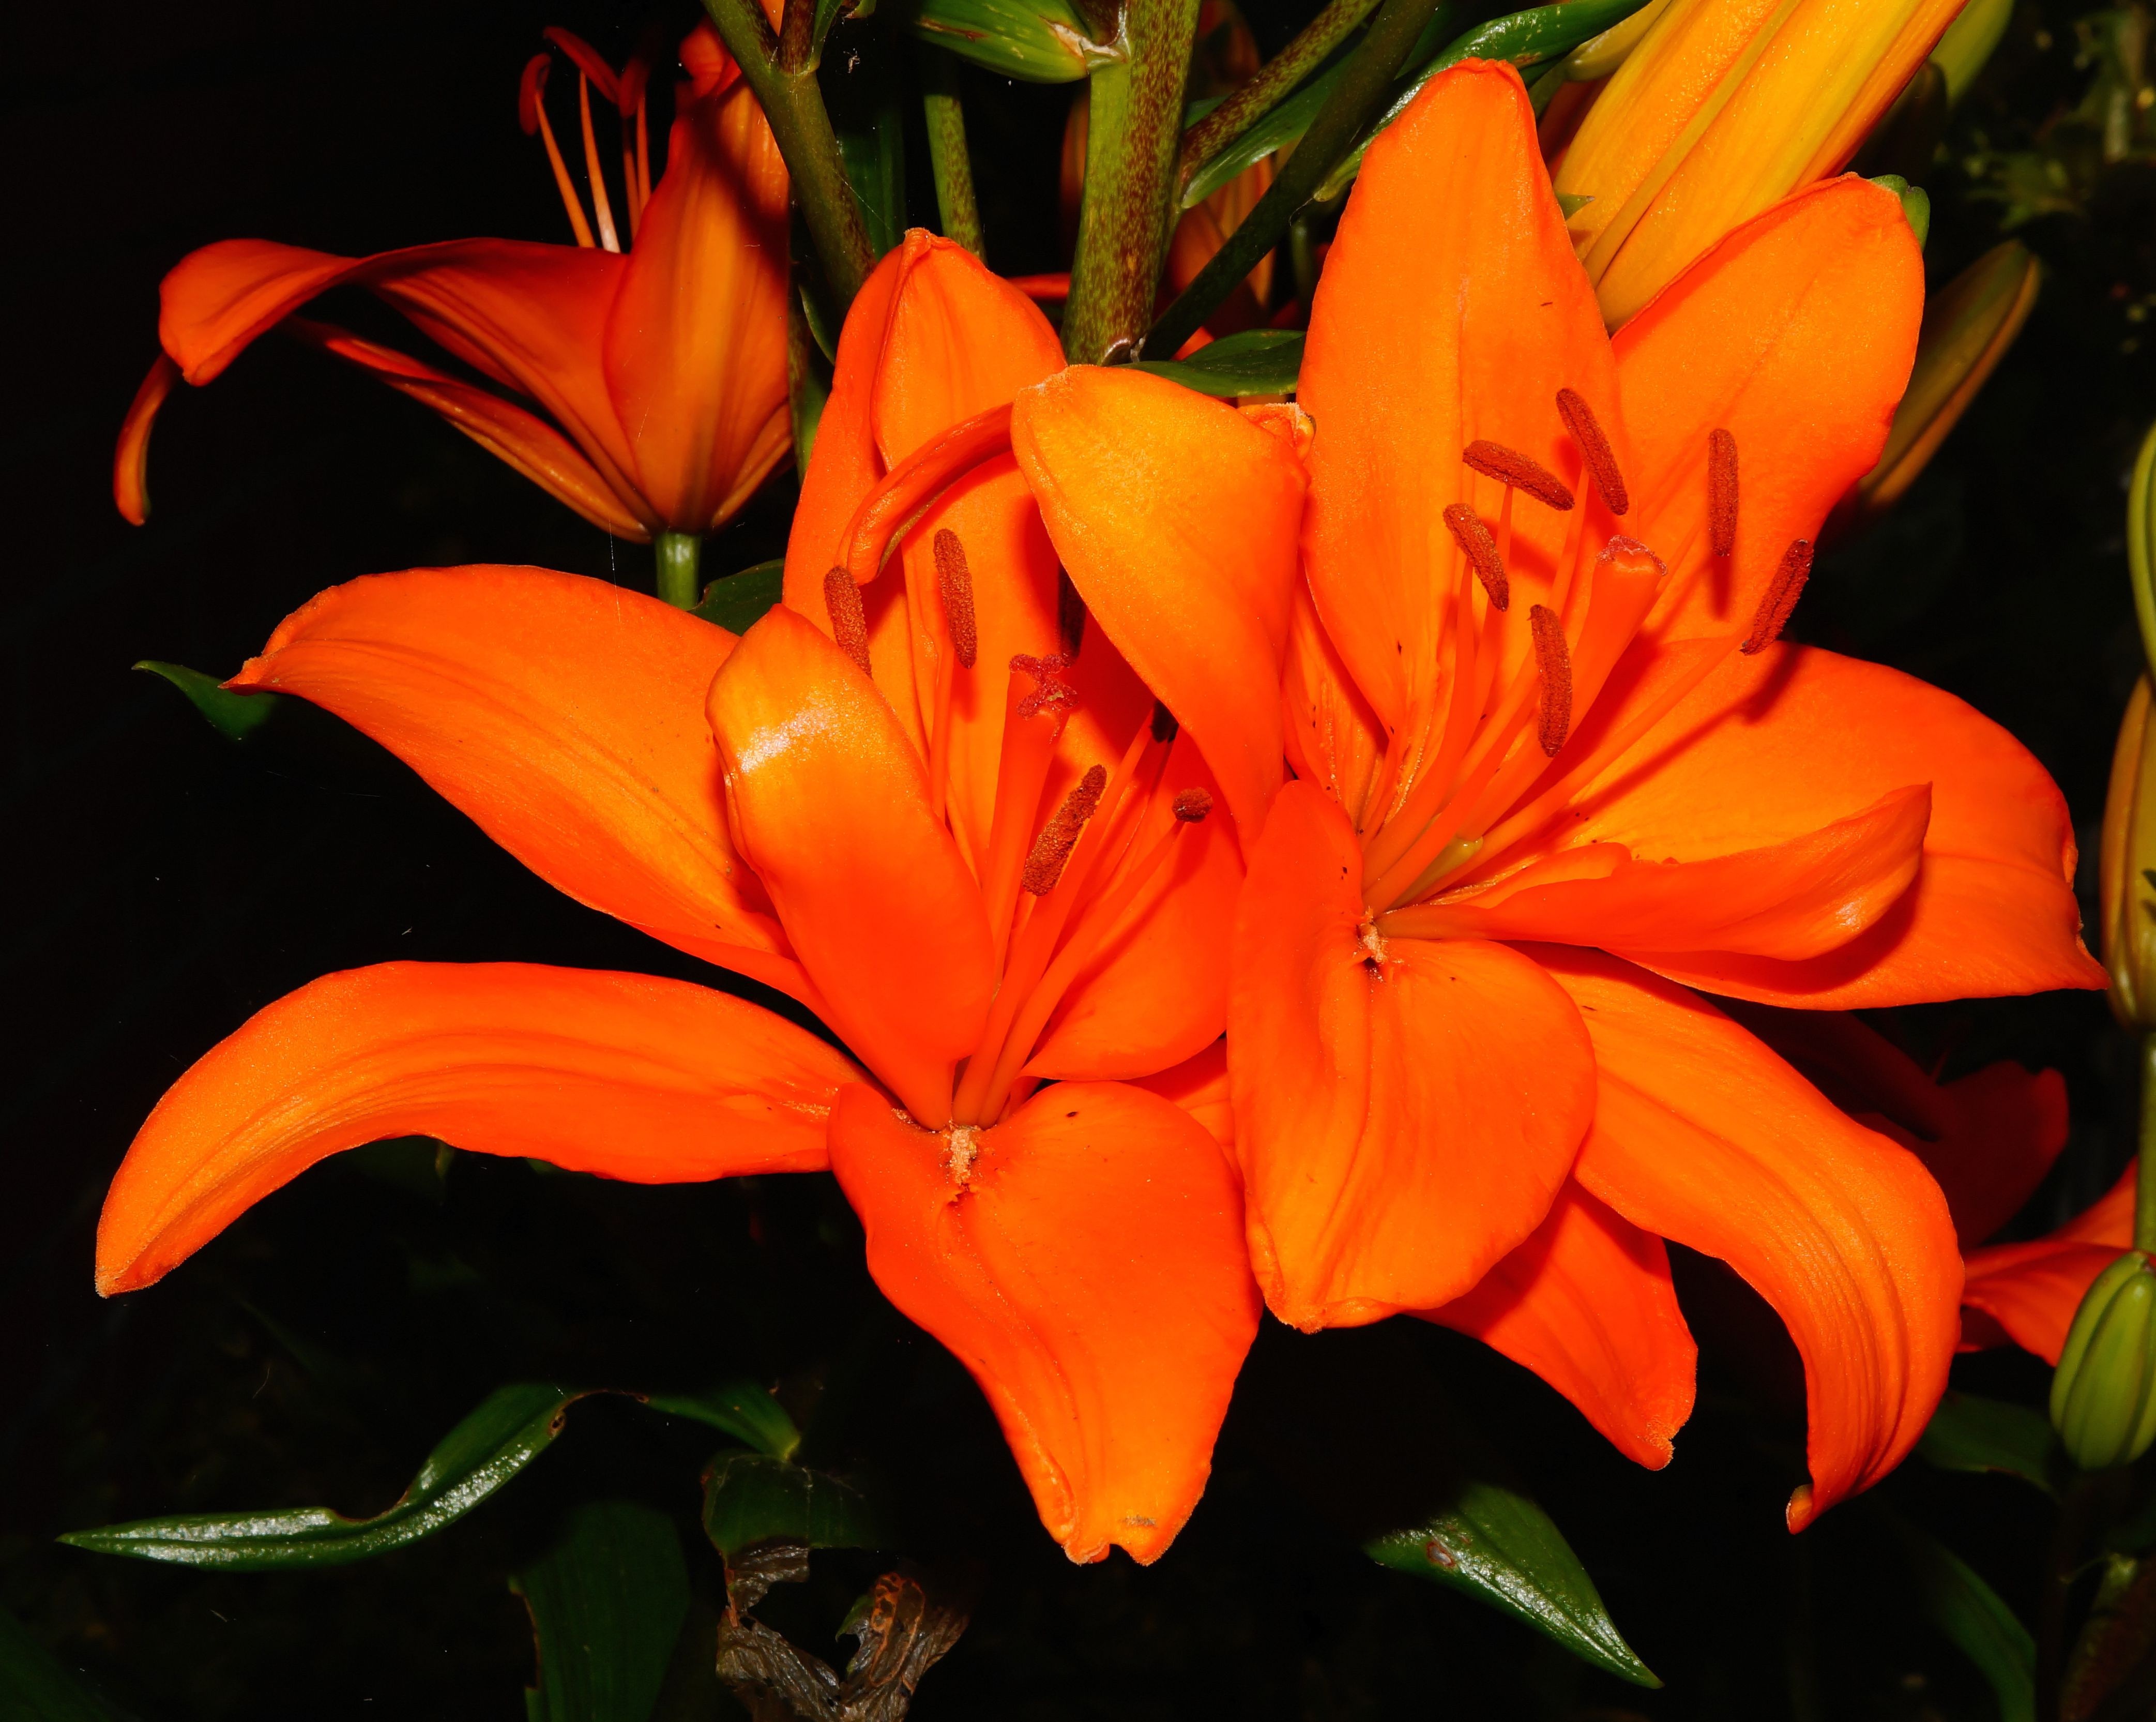
blossom, plant, leaf, flower, petal, bloom, orange, botany, yellow, close, flora, shrub, bright, pistil, lily, filigree, calyx, macro photography, flowering plant, orange lily, canna lily, plant stem, land plant, canna family